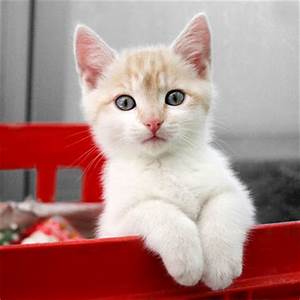
Label: cat